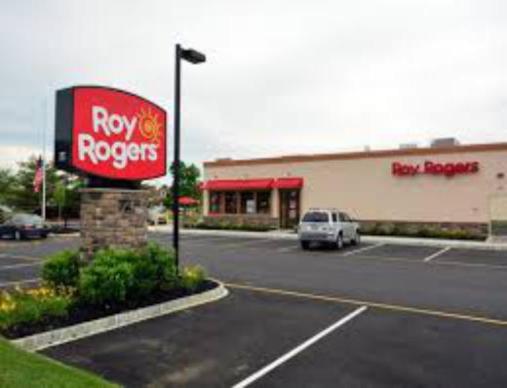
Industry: Food